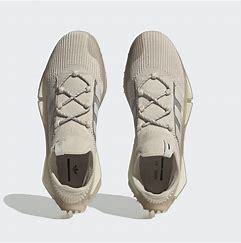
Brand: Adidas
Model: NMD Sale